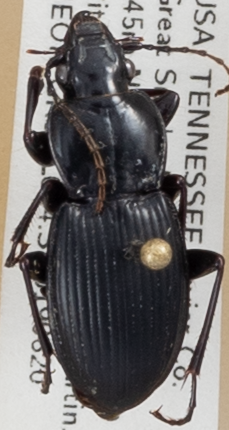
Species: Cyclotrachelus sigillatus
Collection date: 2019-08-20
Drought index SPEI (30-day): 0.356
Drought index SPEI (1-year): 2.09
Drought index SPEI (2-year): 2.09